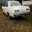
Label: automobile